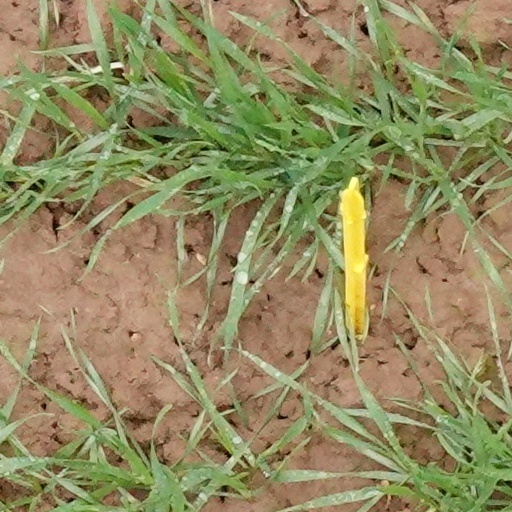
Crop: wheat